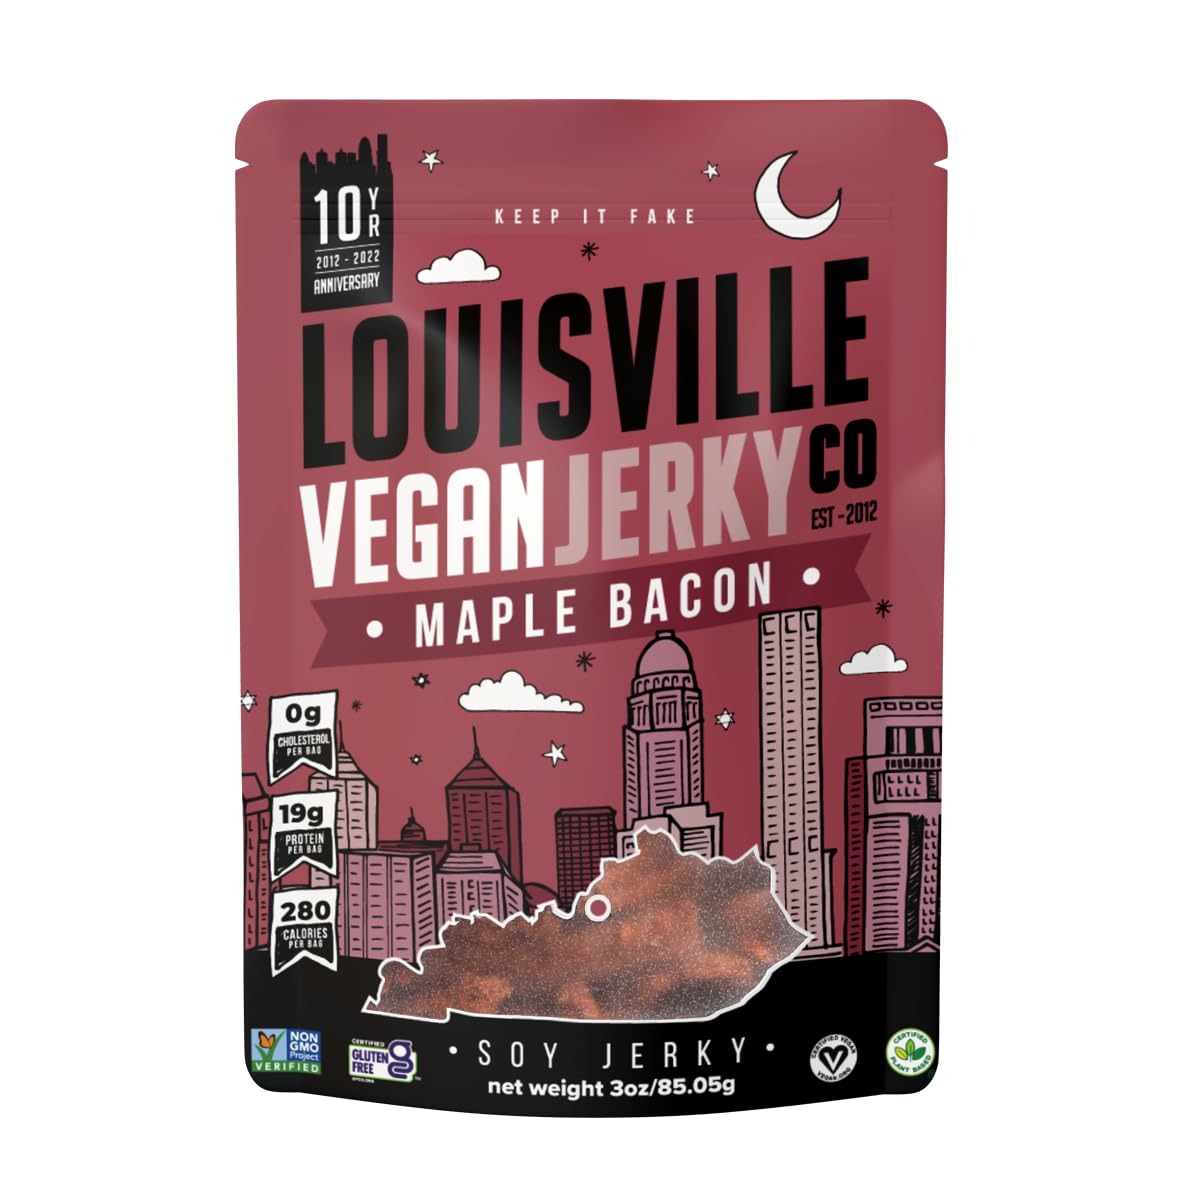
Item Name: Louisville Vegan Jerky - Maple Bacon Vegan Meat - Lip-Smacking Vegan-Friendly & Vegetarian Jerky - Non-GMO Soy Protein, Gluten-Free High Protein Vegan Snacks
Bullet Point 1: Great Source of Protein and Low Fat: Our vegan-friendly high protein jerky is the nutritious choice, boasting 18 grams of protein and just 4 grams of fat per bag, while being gluten-free, cholesterol-free and trans-fat free. Crafted with locally sourced and organic ingredients, our guilt-free plant based protein snacks provide a robust and wholesome source of protein.
Bullet Point 2: Real Ingredients, Real Meaty Flavor: Louisville Vegan Jerky’s Maple Bacon plant based jerky combines maple syrup with the flavors of tender smoky bacon. The seasonings of the vegan protein snacks are delicately balanced for a well-balanced flavor that’s the perfect blend of salty and sweet.
Bullet Point 3: Locally Sourced, Chef Inspired Flavors: Our jerky isn’t just about texture - it’s about taste. Don’t get it twisted, our R&D kitchen isn’t just a bunch of people in lab coats. Handcrafted by Louisville’s finest chefs, each batch is fully loaded and carefully crafted to curate the ultimate flavor bombs in the form of vegan snacks. Plant based jerky and meat substitutes are where we put all of our energy and love…basically we take this stuff VERY seriously.
Bullet Point 4: Does Vegan Jerky from a Southern State Surprise you? Take a closer look at Louisville, KY! From our vibrant and progressive community to our vegan-friendly restaurants. Louisville is a hidden gem that serves as the major backdrop to our vegetarian protein jerky story!
Bullet Point 5: Handmade in America: The vegan protein snack is non-GMO certified, gluten-free, cholesterol-free, and handmade in small batches with freshly sourced ingredients. If you look around at other vegan jerky brands, they’re not only owned by large corporations (eww), they’re also trying to make a hundred other products. Not us, we’ve been making jerky for 12 years in Louisville with an amazing crew of actual food and flavor artists. Our vegetarian snacks are for everyone to enjoy from vegans, to flexitarians and meat eaters. Once you try our jerky, you’ll understand why we’ve been around for 12 years.
Value: 1.0
Unit: Count

Price: 8.48